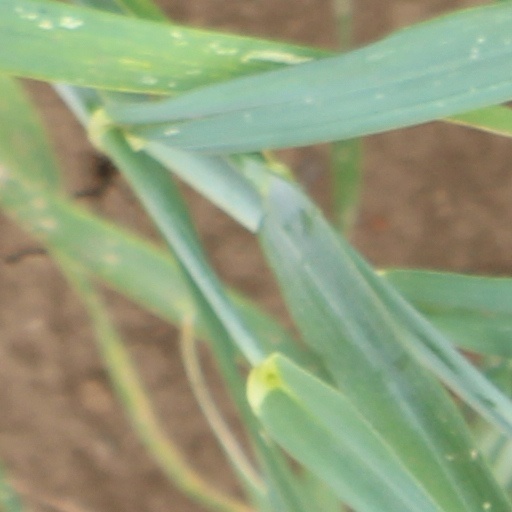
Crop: wheat